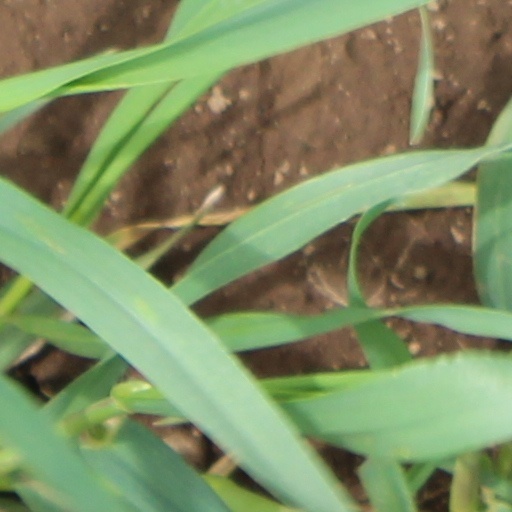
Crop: wheat